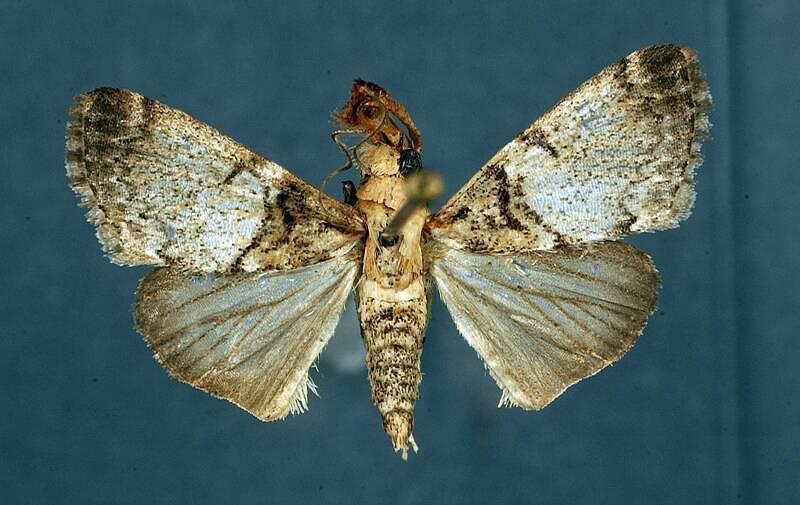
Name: Wanda agatha
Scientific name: Wanda agatha Schaus, 1922
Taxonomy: Animalia, Arthropoda, Insecta, Lepidoptera, Pyralidae
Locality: Cayuga, Izabal, Guatemala
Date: [Not Stated]